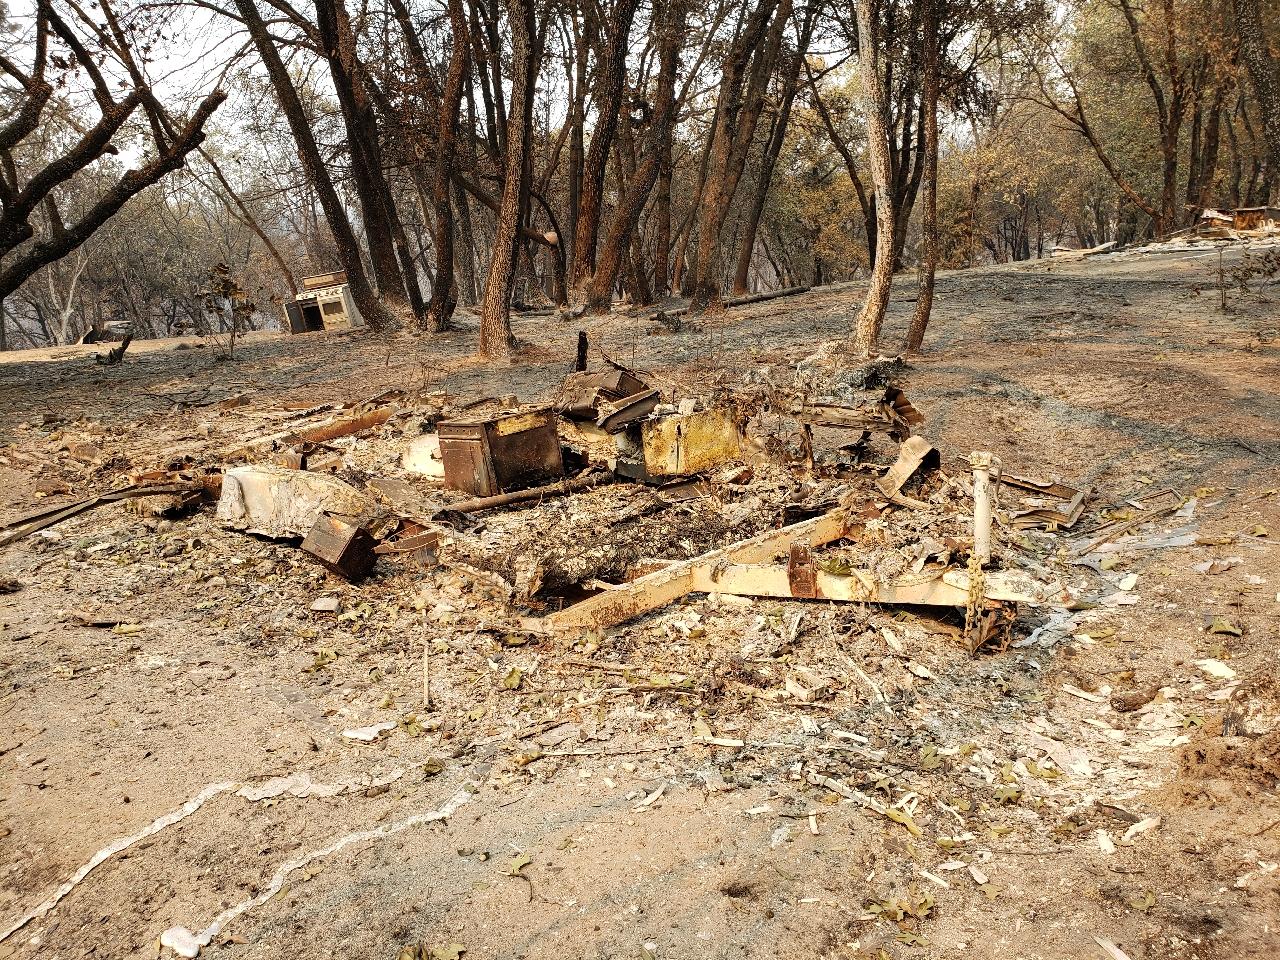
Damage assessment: destroyed